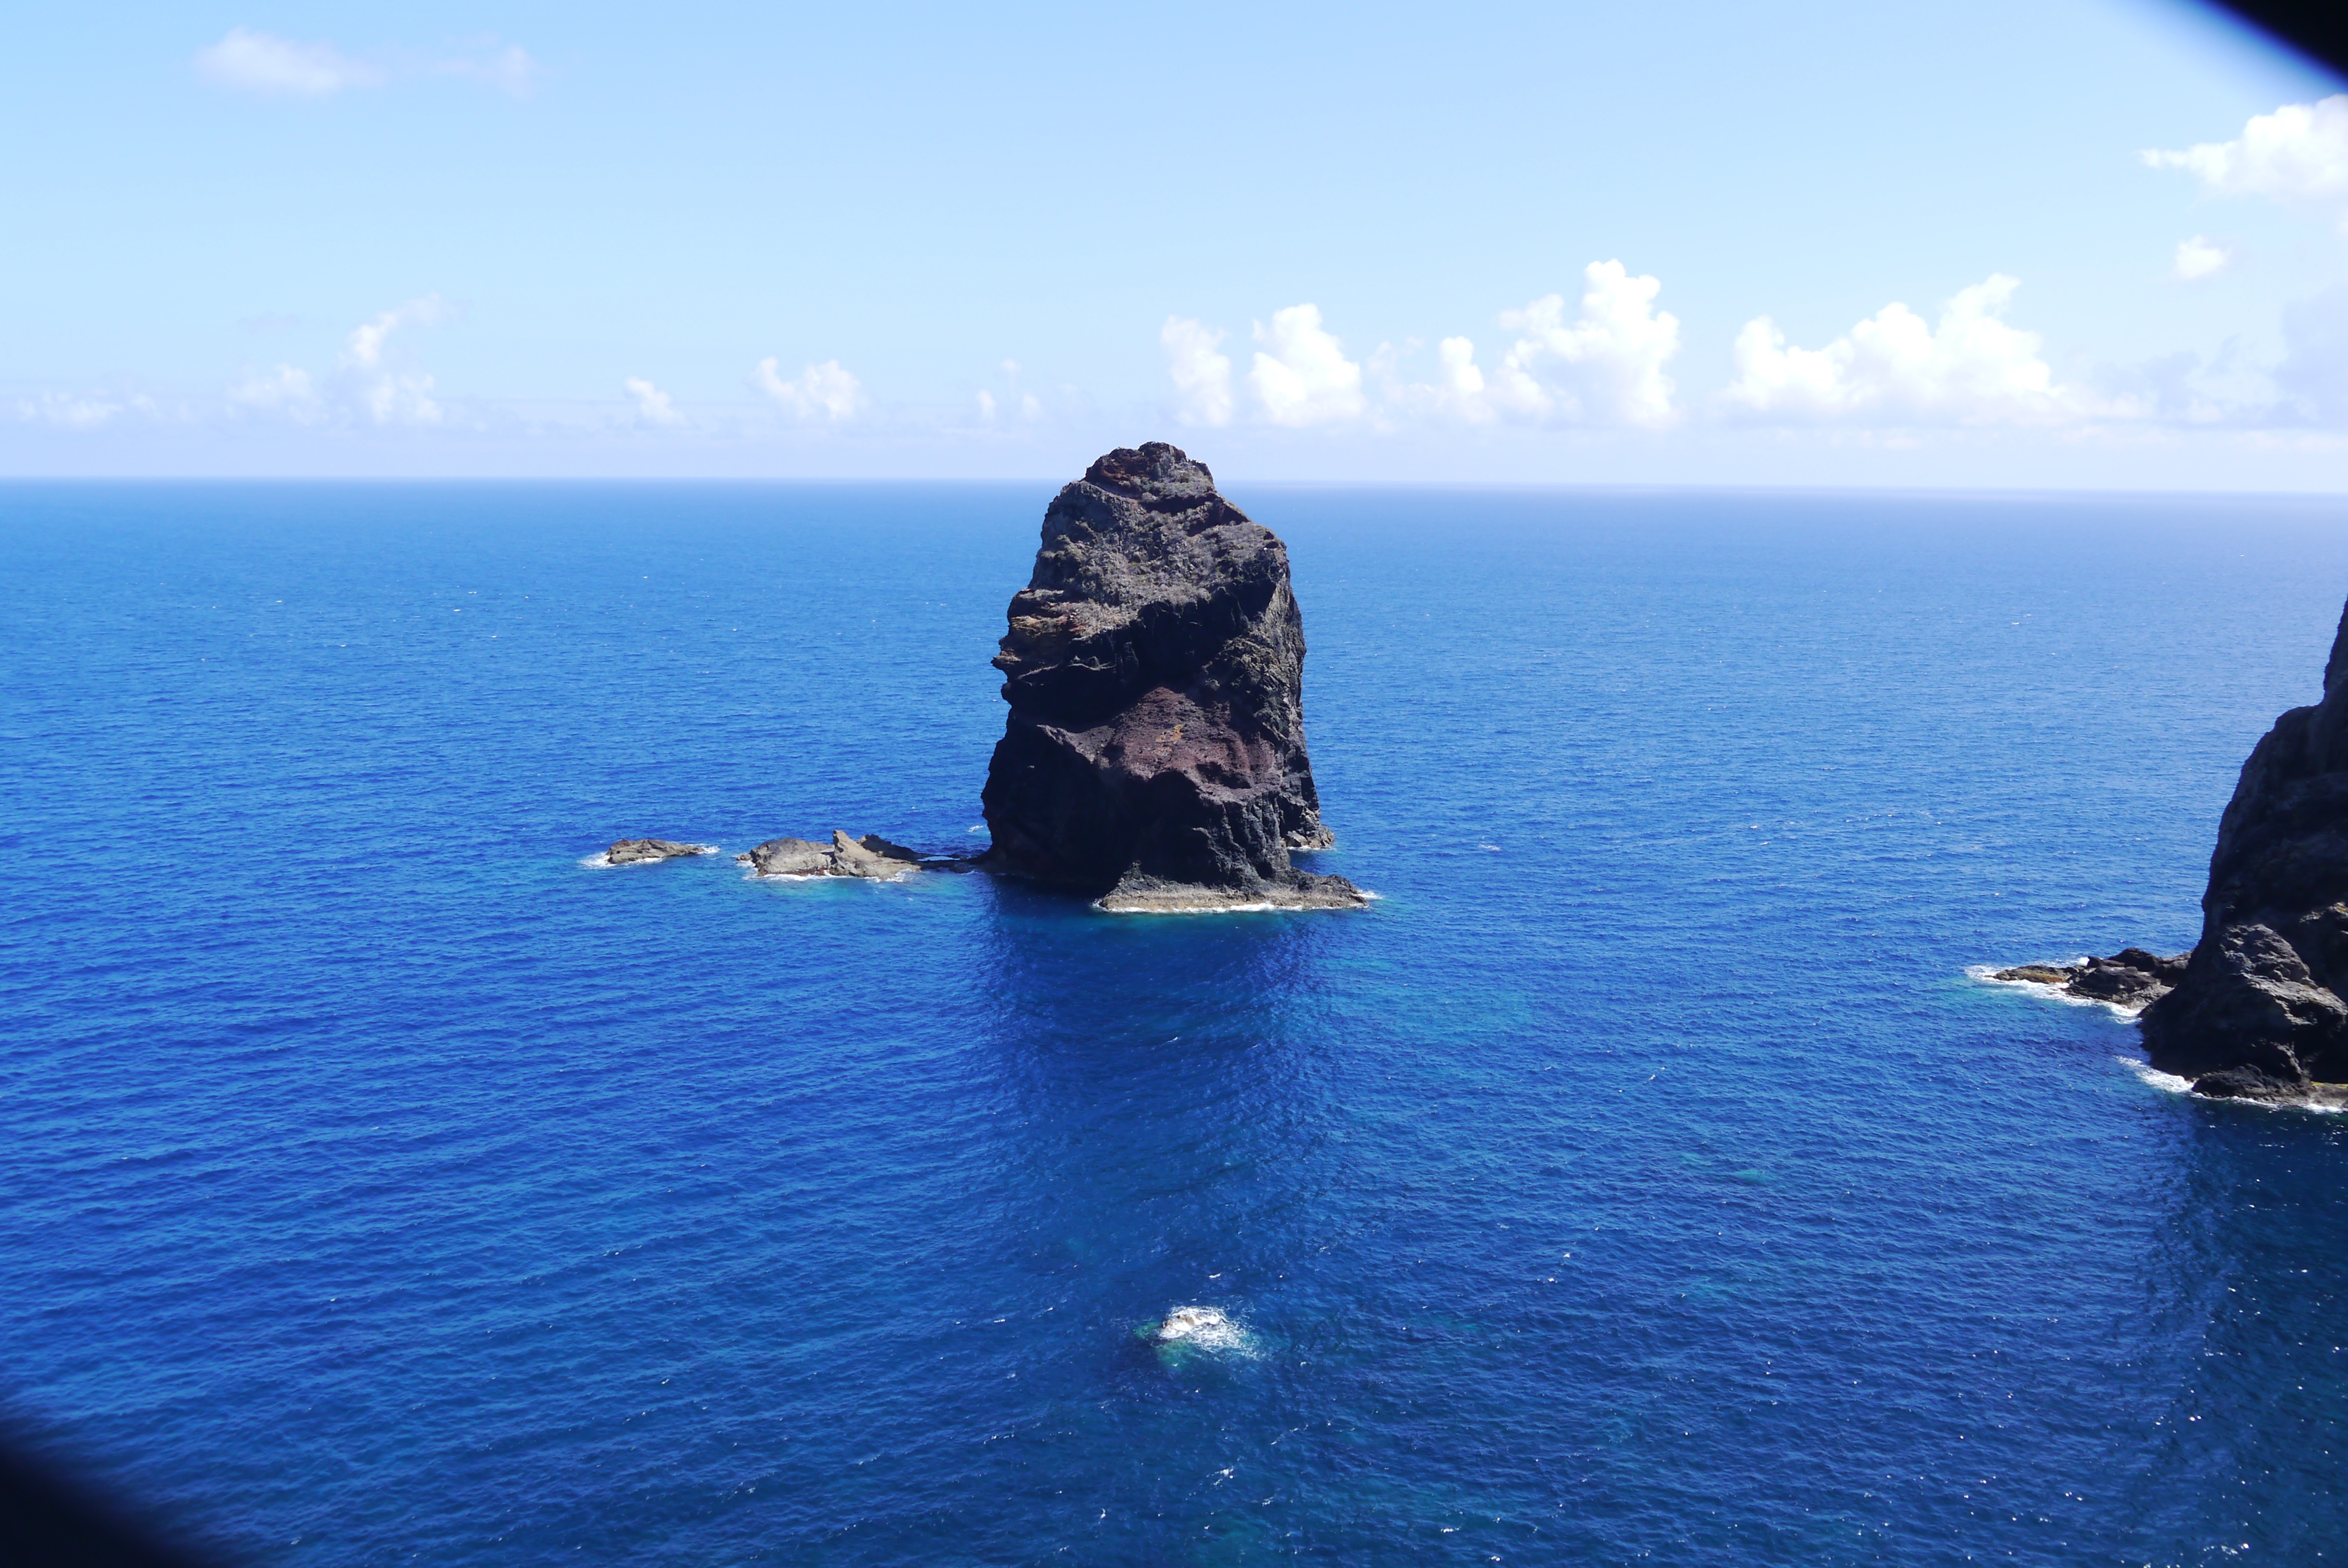
sea, coast, water, rock, ocean, horizon, cliff, bay, island, blue, terrain, portugal, atlantic, cape, islet, madeira